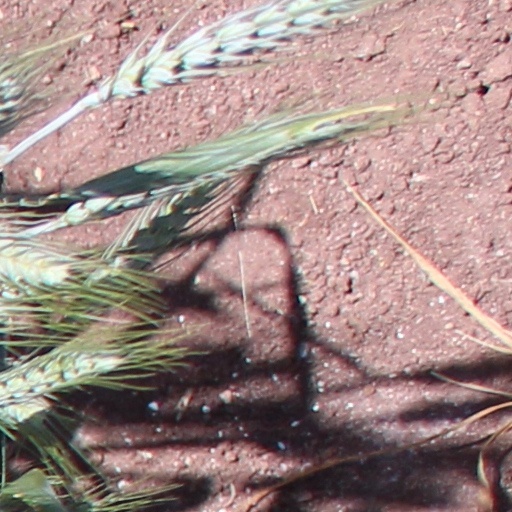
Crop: wheat